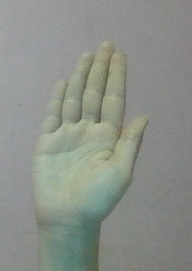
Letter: seen